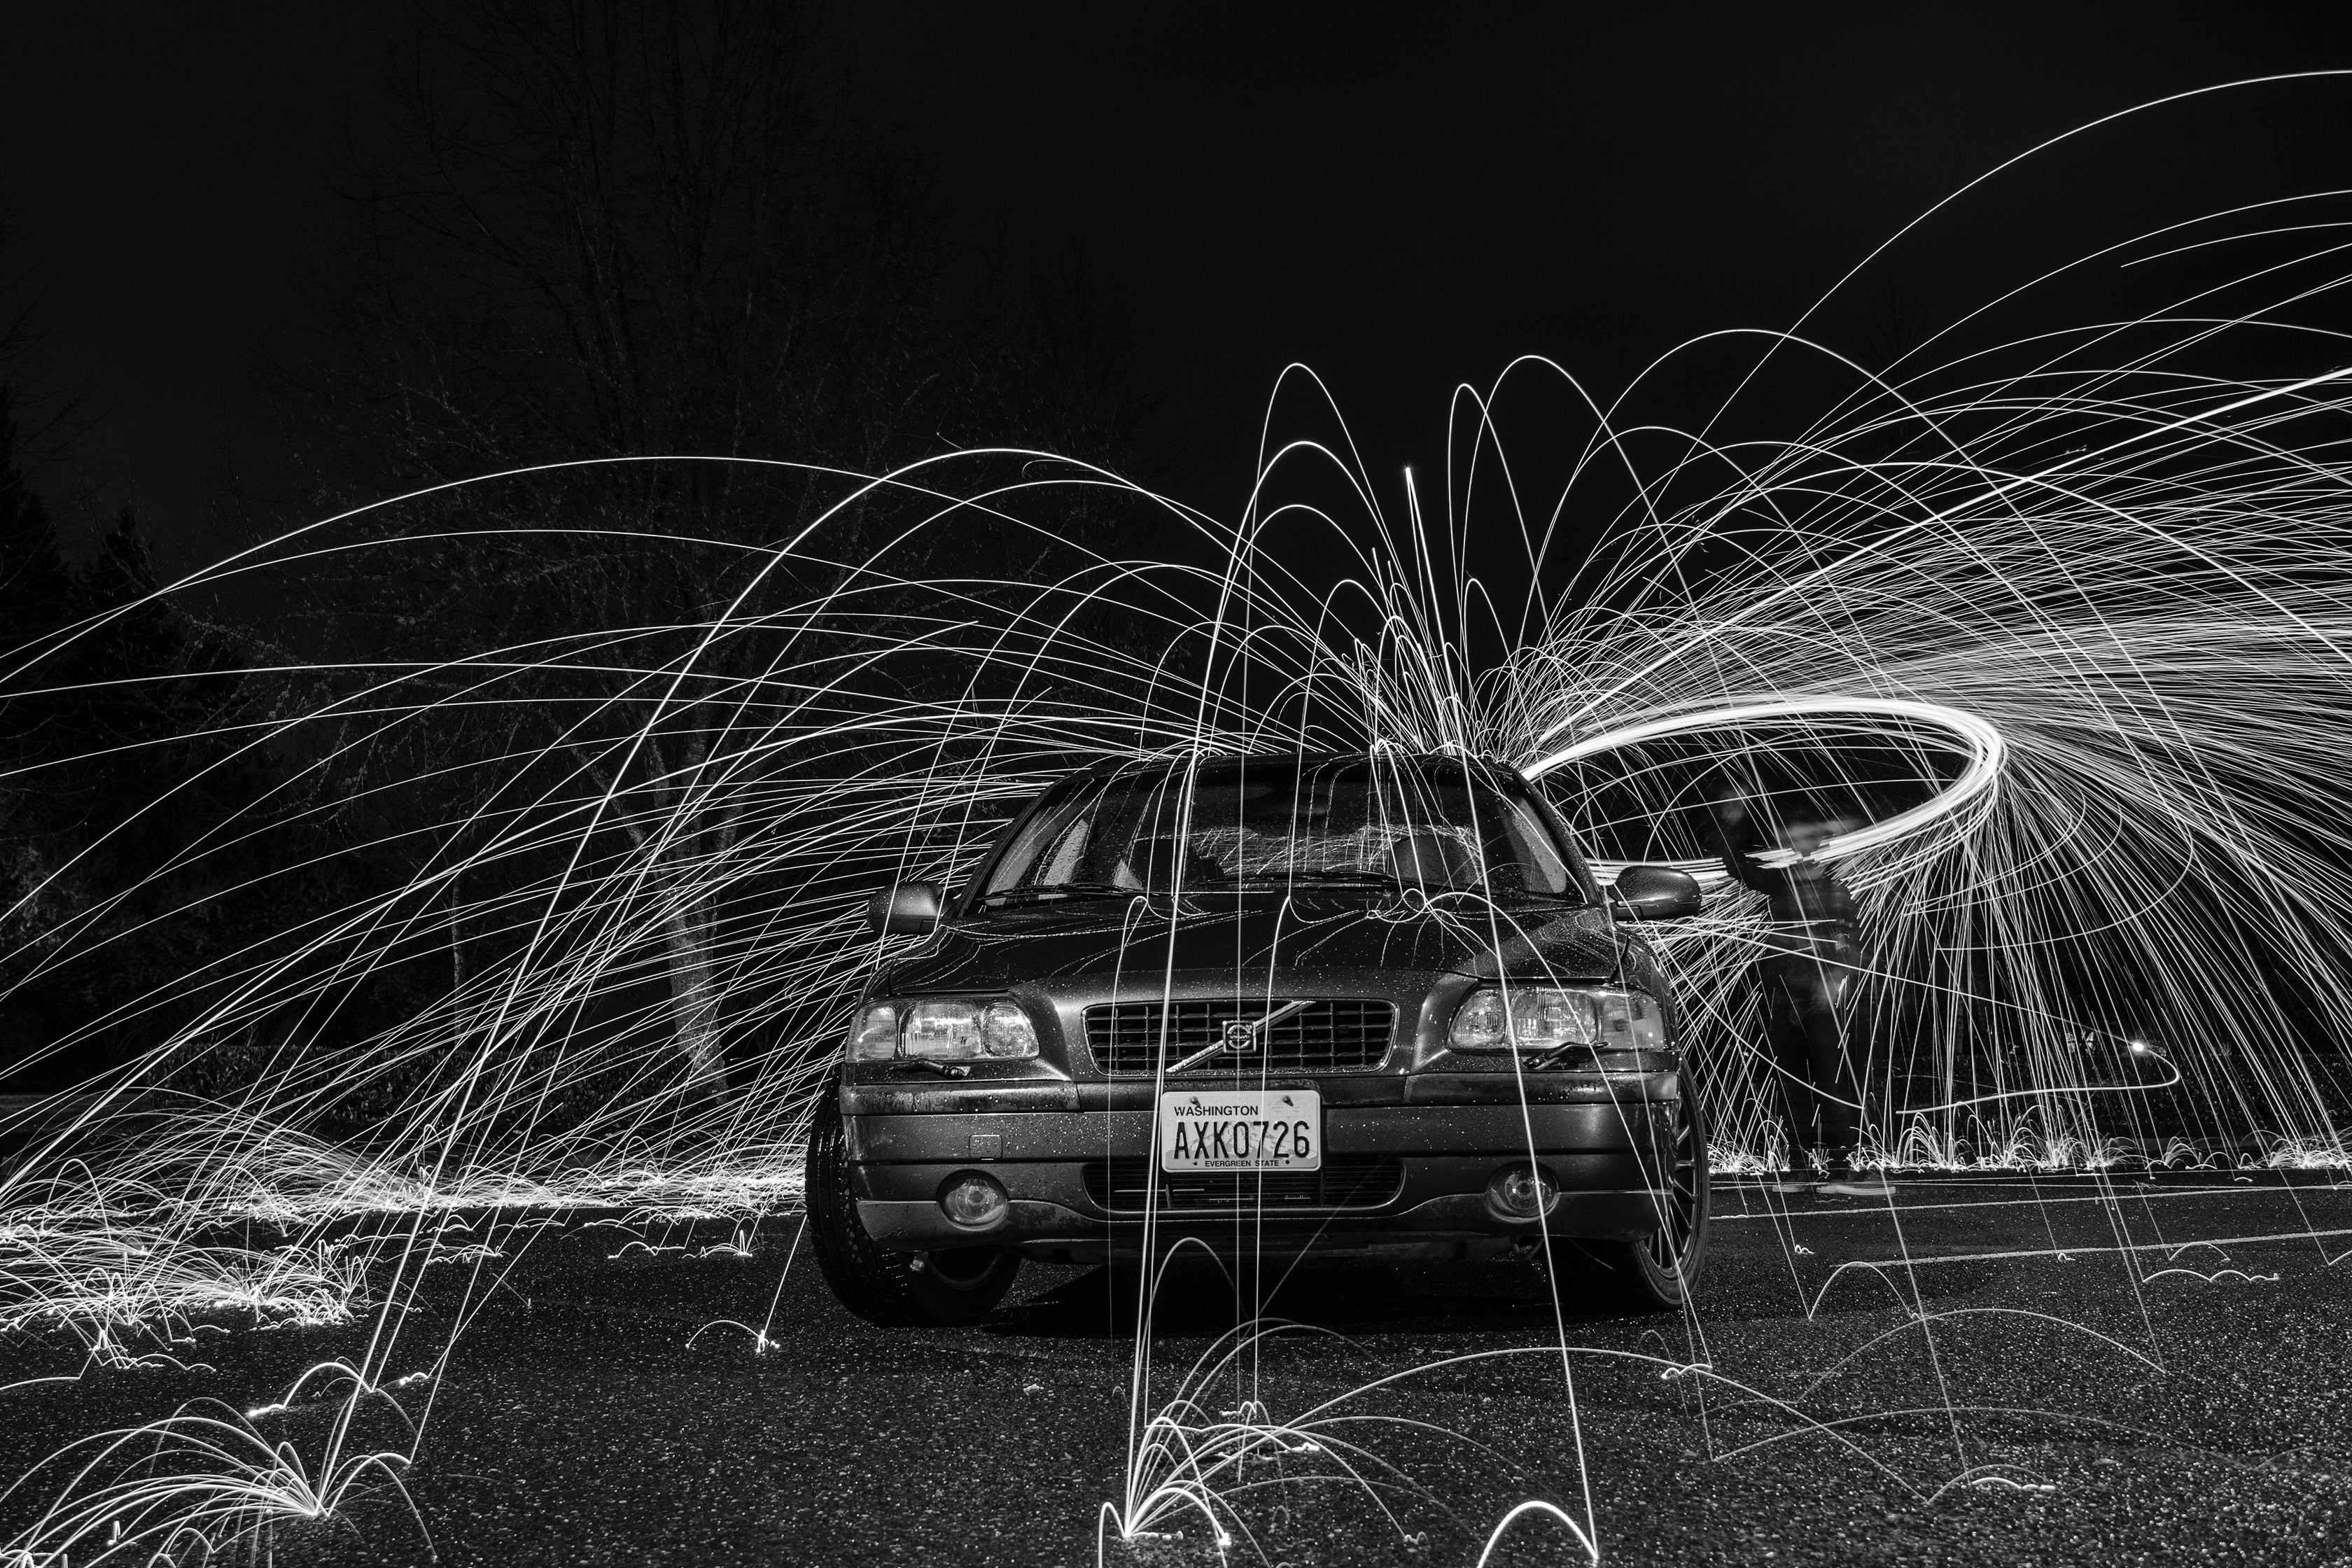
light, black and white, night, photography, darkness, black, monochrome, illustration, monochrome photography